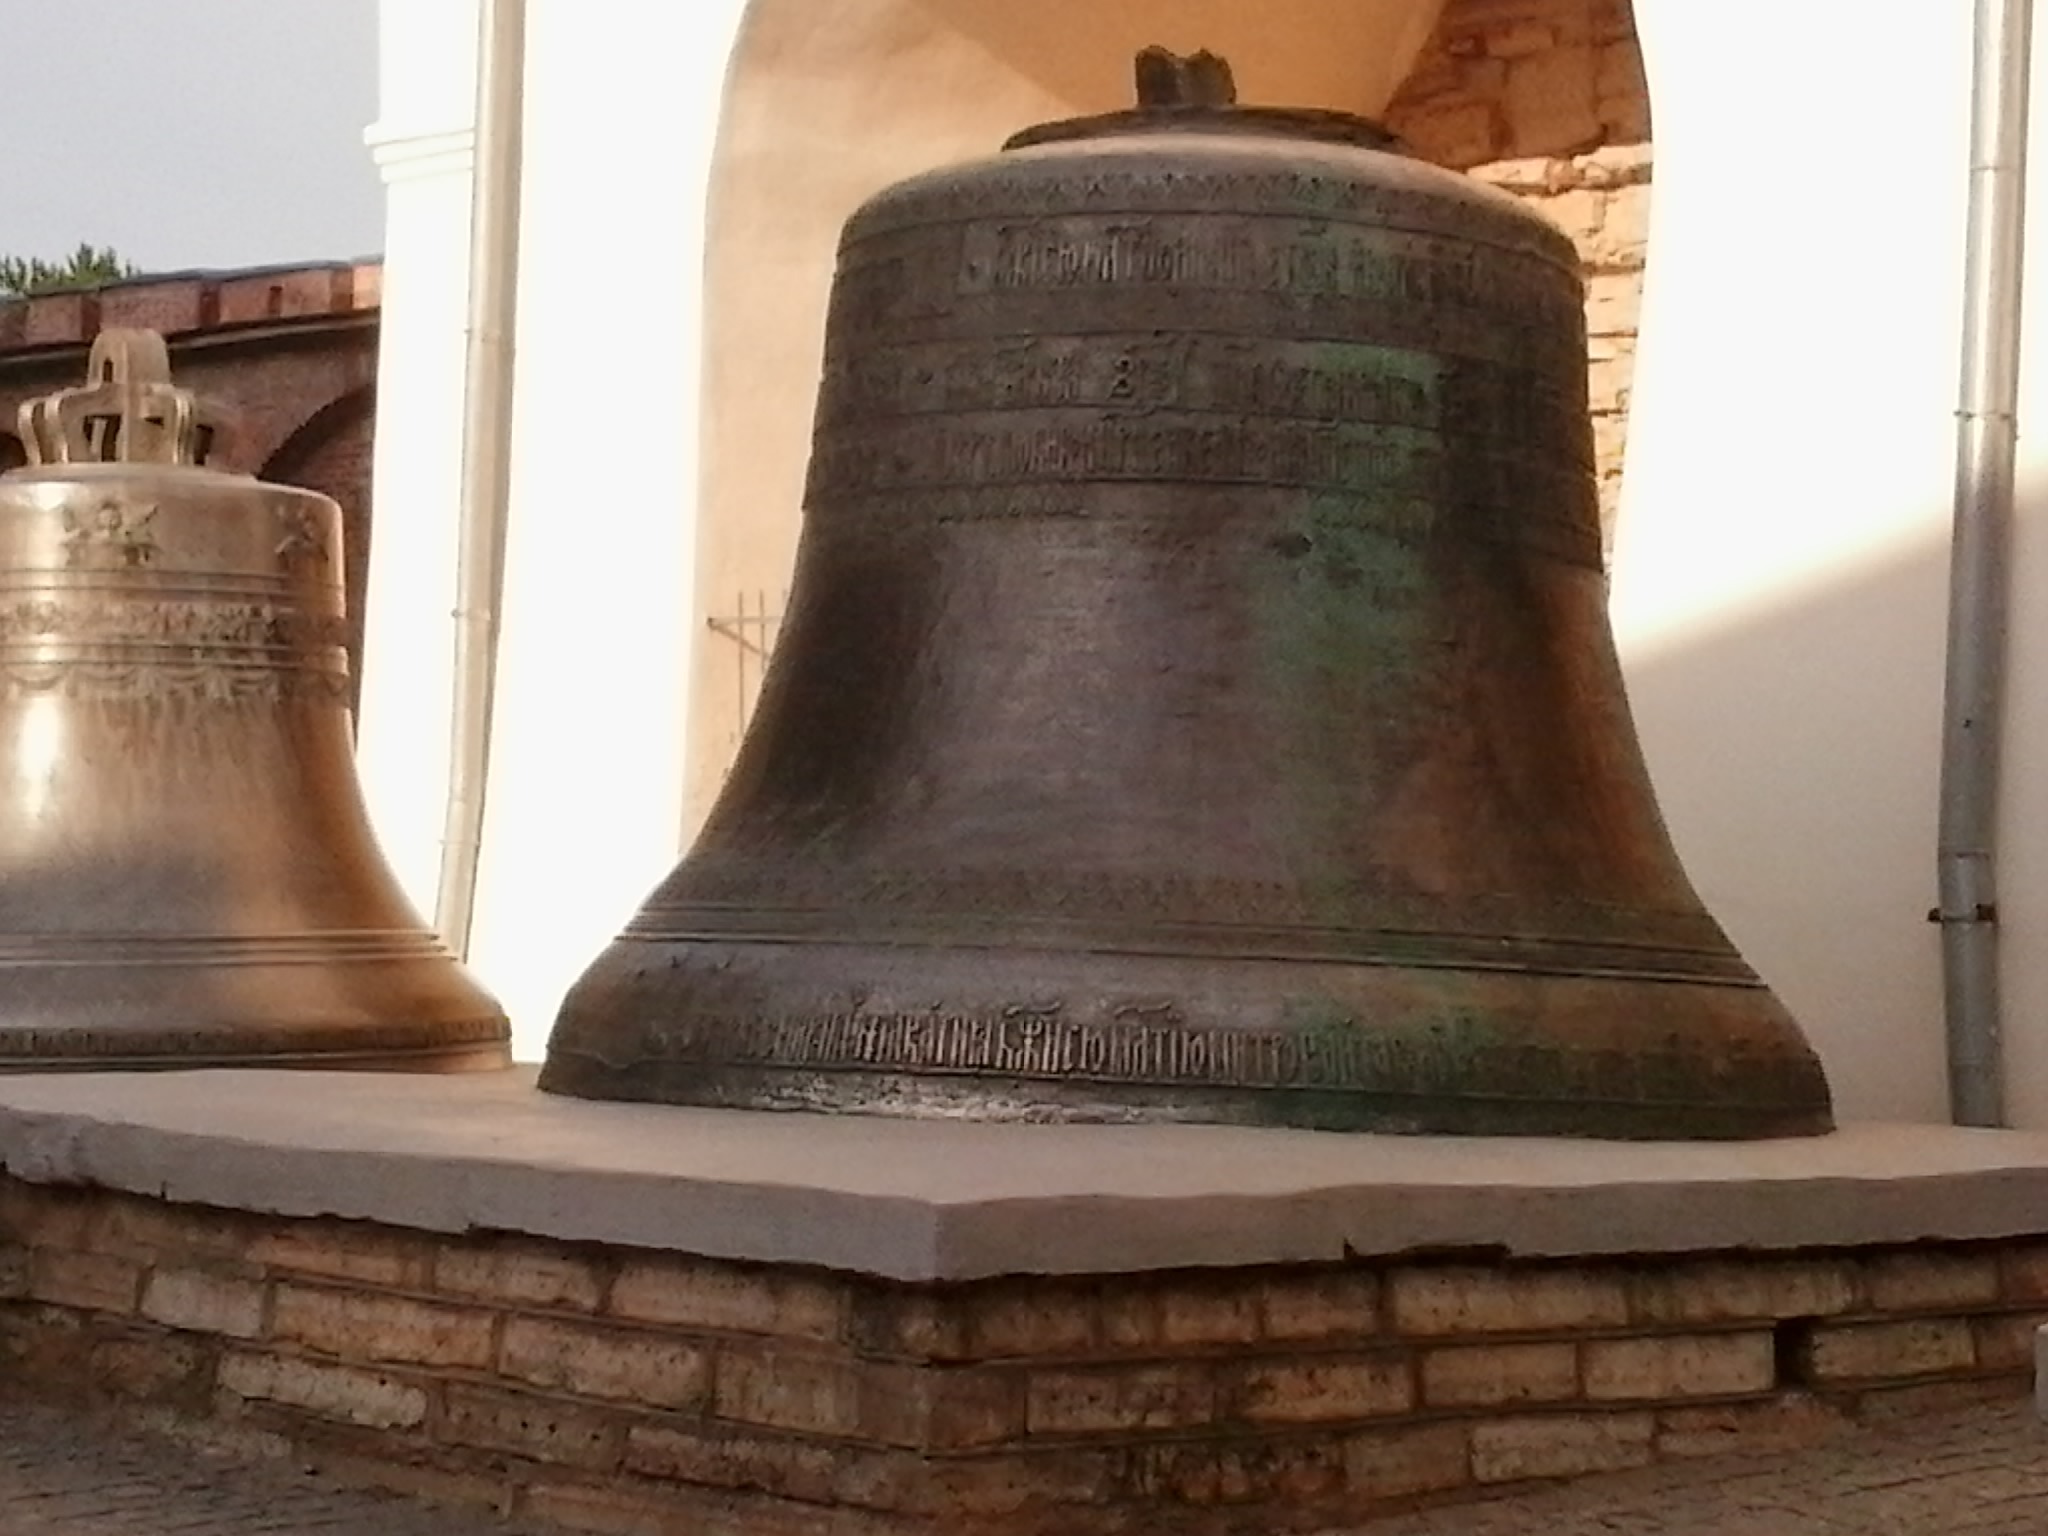
bell, musical instrument, church bell, veliky novgorod, carillon, the kremlin, novgorod, man made object